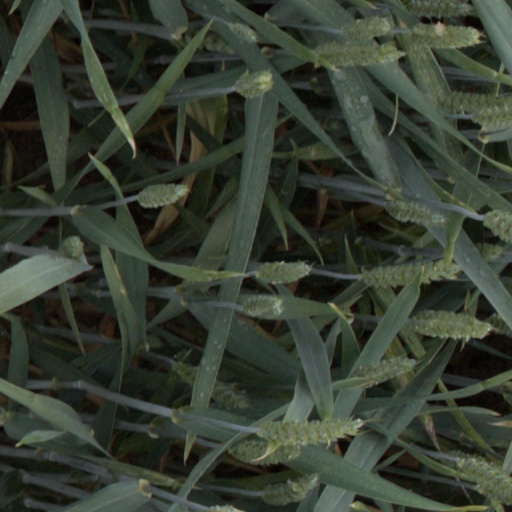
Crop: wheat